Muraenosaurus

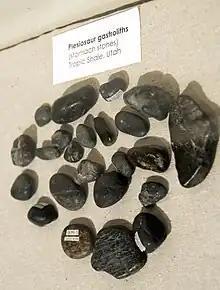
Plesiosaur gastroliths

Gastroliths have been a common find among the stomach contents of extinct marine reptiles. Their occurrence has led to two main hypotheses regarding the significance of the rocks. The first proposed usage, as described above, was to crush hard shelled food engulfed by the animal. The second hypothesis is that gastroliths were swallowed in order to help maintain controllable buoyancy within the water column. Modeling of "Cryptoclidus" body types has indicated that the use of gastroliths as ballast is unrealistic. In order to effect the animal's buoyancy, a Muraenosaur would have to consume over 10% of its body mass in stones. Observed masses of stone collected from plesiosaur stomachs are far lower than the modeled mass required to effect buoyancy. However, from the modeling a new possibility emerged and that is that gastroliths may have helped prevent rolling in animals like "Muraenosaurus". Models have indicated that not only do stones reduce pivoting at depth but it is also possible they dampened the ossilations in a plesiosaur's neck, helping provide stability to counter underwater currents.